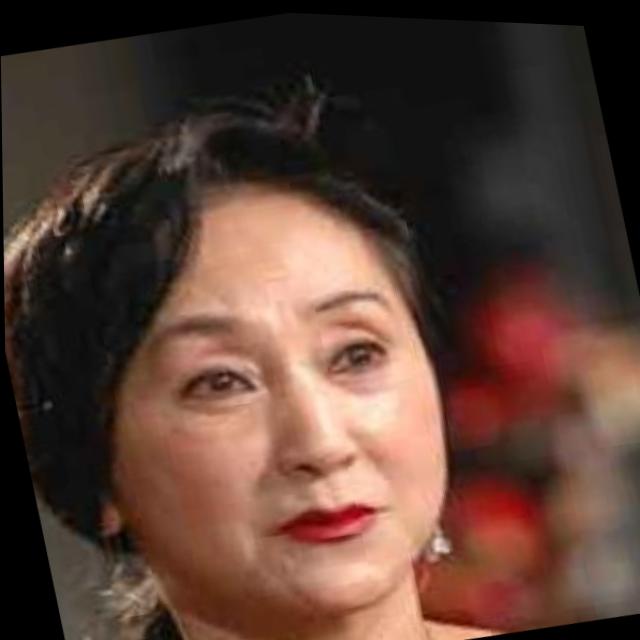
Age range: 65+